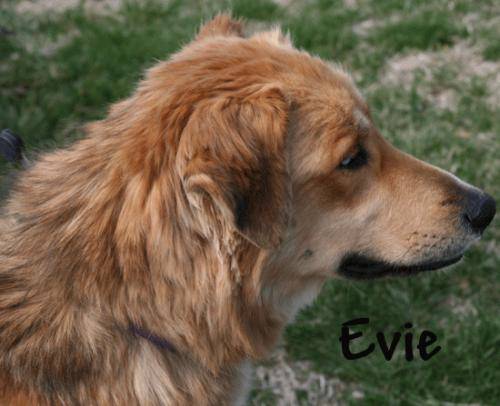
Label: dog